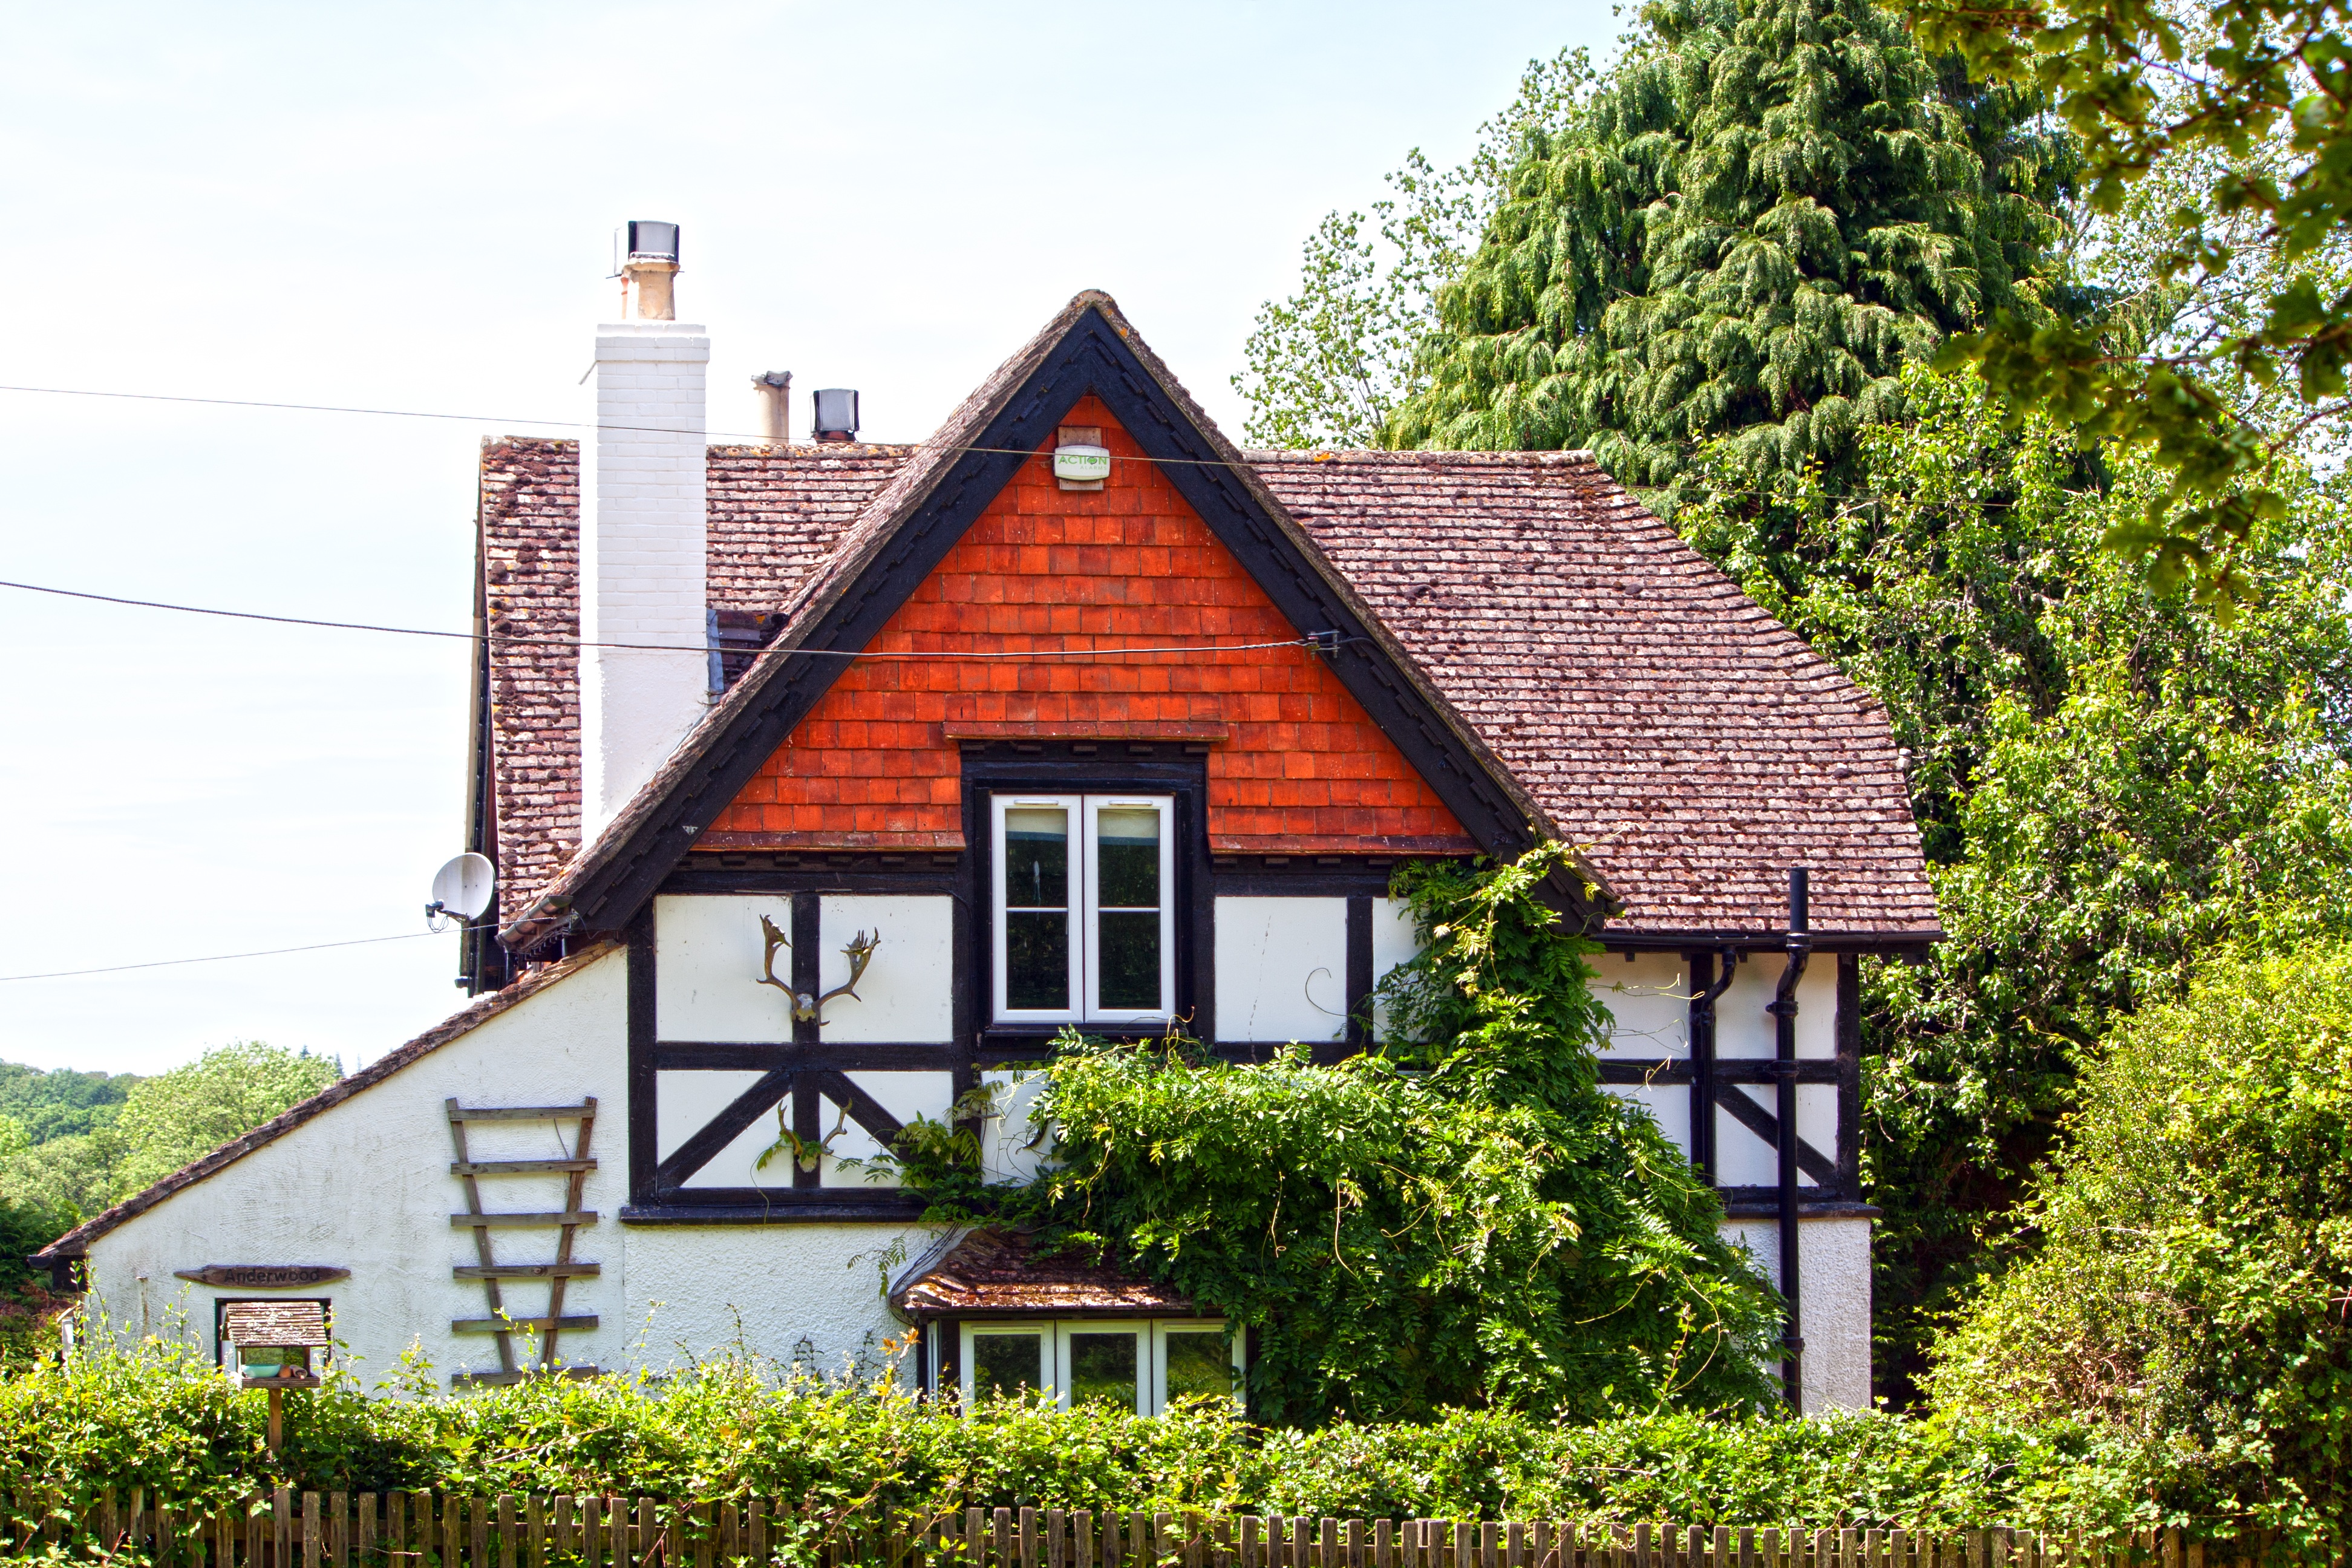
architecture, farm, house, roof, building, old, home, village, suburb, rural, cottage, facade, residence, property, exterior, residential, housing, trees, farmhouse, image, estate, real estate, rural area, house exterior, residential area